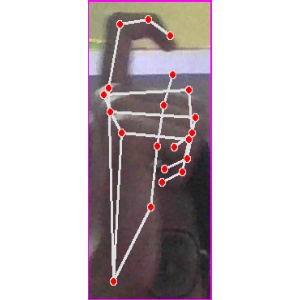
अक्षर: ट